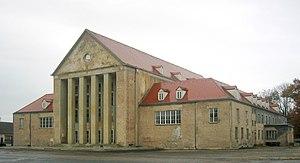
Heinrich Tessenow est un architecte allemand, enseignant et urbaniste particulièrement actif durant la République de Weimar.